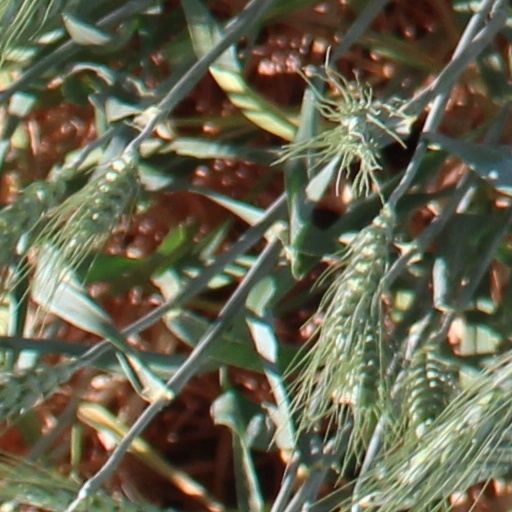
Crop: wheat